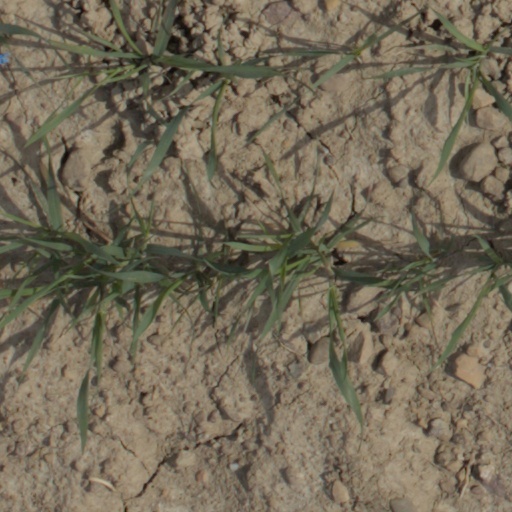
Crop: wheat